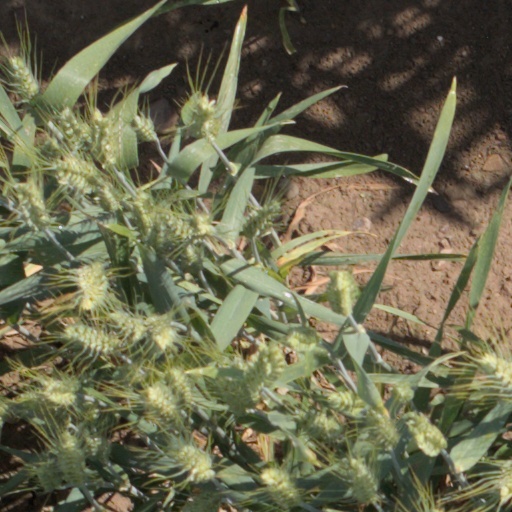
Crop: wheat